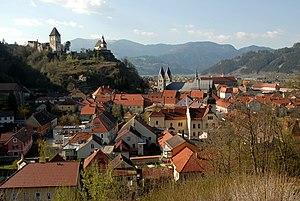
Friesach est une ville autrichienne du district de Sankt Veit an der Glan en Carinthie. C'est la plus ancienne ville dans le pays qui concentre de nombreux bâtisses médiévales.